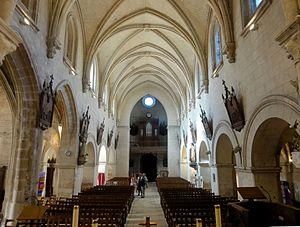
Nef, vue vers l'ouest.
L'église Saint-Pierre est une église catholique paroissiale située à Béthisy-Saint-Pierre, en France. C'est un édifice vaste et complexe de style essentiellement roman tardif et gothique primitif, dont les parties orientales ont été plusieurs fois remaniées. À la dernière période romane appartiennent la nef, les bas-côtés, la plus grande partie du chœur et la chapelle latérale sud transformée en sacristie. Les bas-côtés et les grandes arcades de la nef sont les parties les parties les plus anciennes restées authentiques. Ici se rencontrent des tendances archaïques et innovateurs, avec d'une part, des piliers carrés et des arcades en plein cintre, sans le moindre chapiteau, et d'autre part, des voûtes d'ogives d'école lombarde. Aucune autre église du Valois possède des bas-côtés comparables. La nef a été très lourdement restaurée à la fin du XIXᵉ siècle, soit avant le classement au monuments historiques par arrêté du 7 mai 1913, dont elle a été exclue. Les parties hautes ont donc été dénaturées, mais le plan et l'élévation d'origine sont néanmoins conservés.